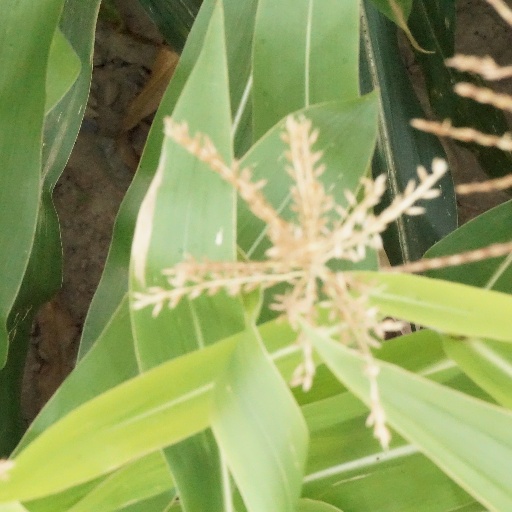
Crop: maize; corn